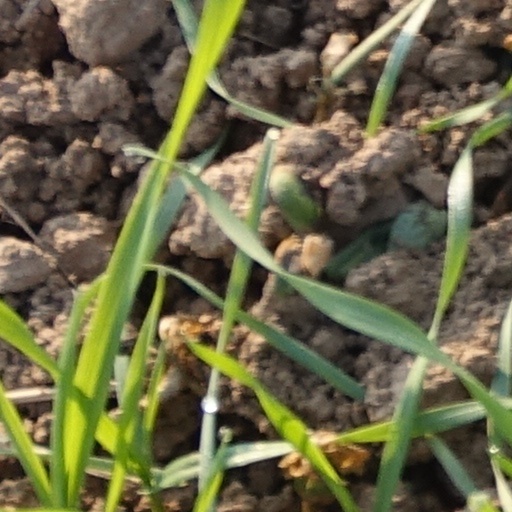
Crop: wheat